Robert A. Mott Athletics Center

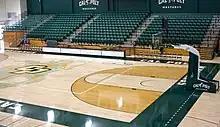

On January 9, 1999, the first nationally televised game at Mott Athletics Center took place, as ESPN2 carried a game between Cal Poly and Idaho. Several games have since been broadcast regionally and nationally live on Fox Sports West, ESPNU, Spectrum SportsNet (LA), and CBS Sports Network, often before capacity crowds.